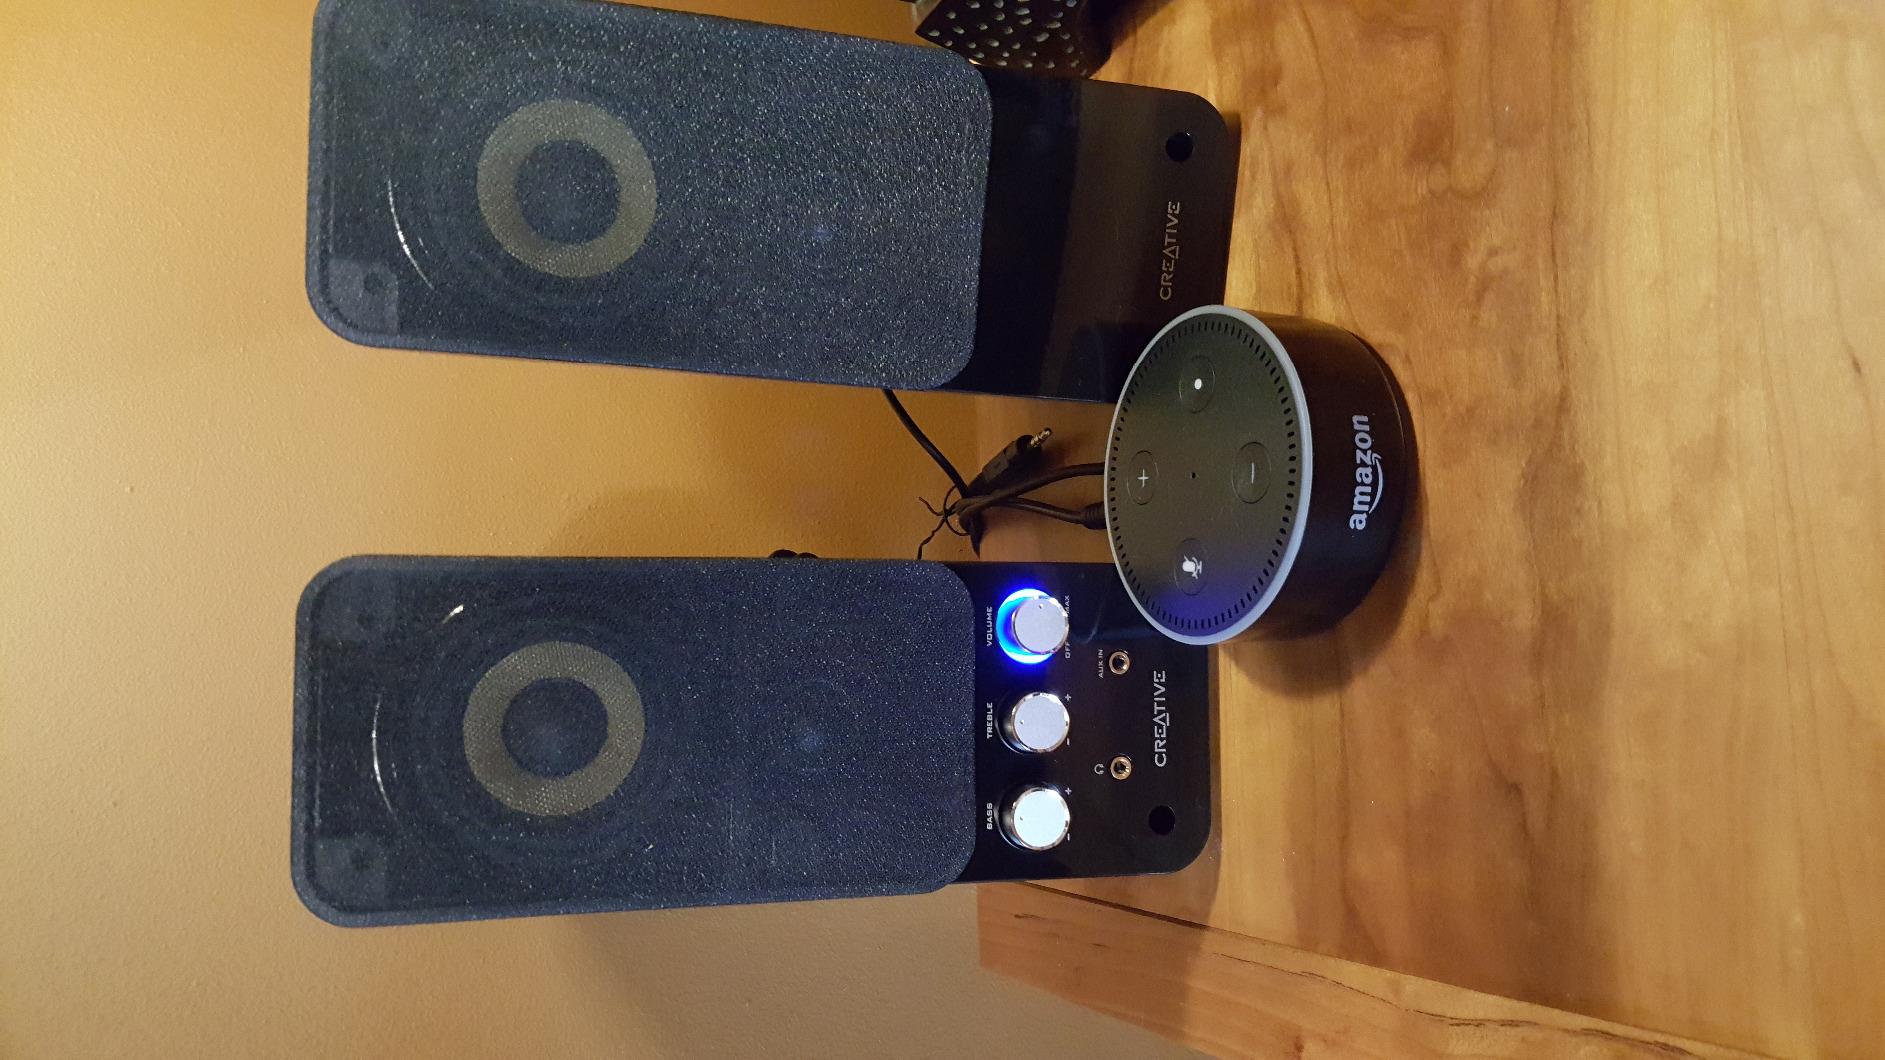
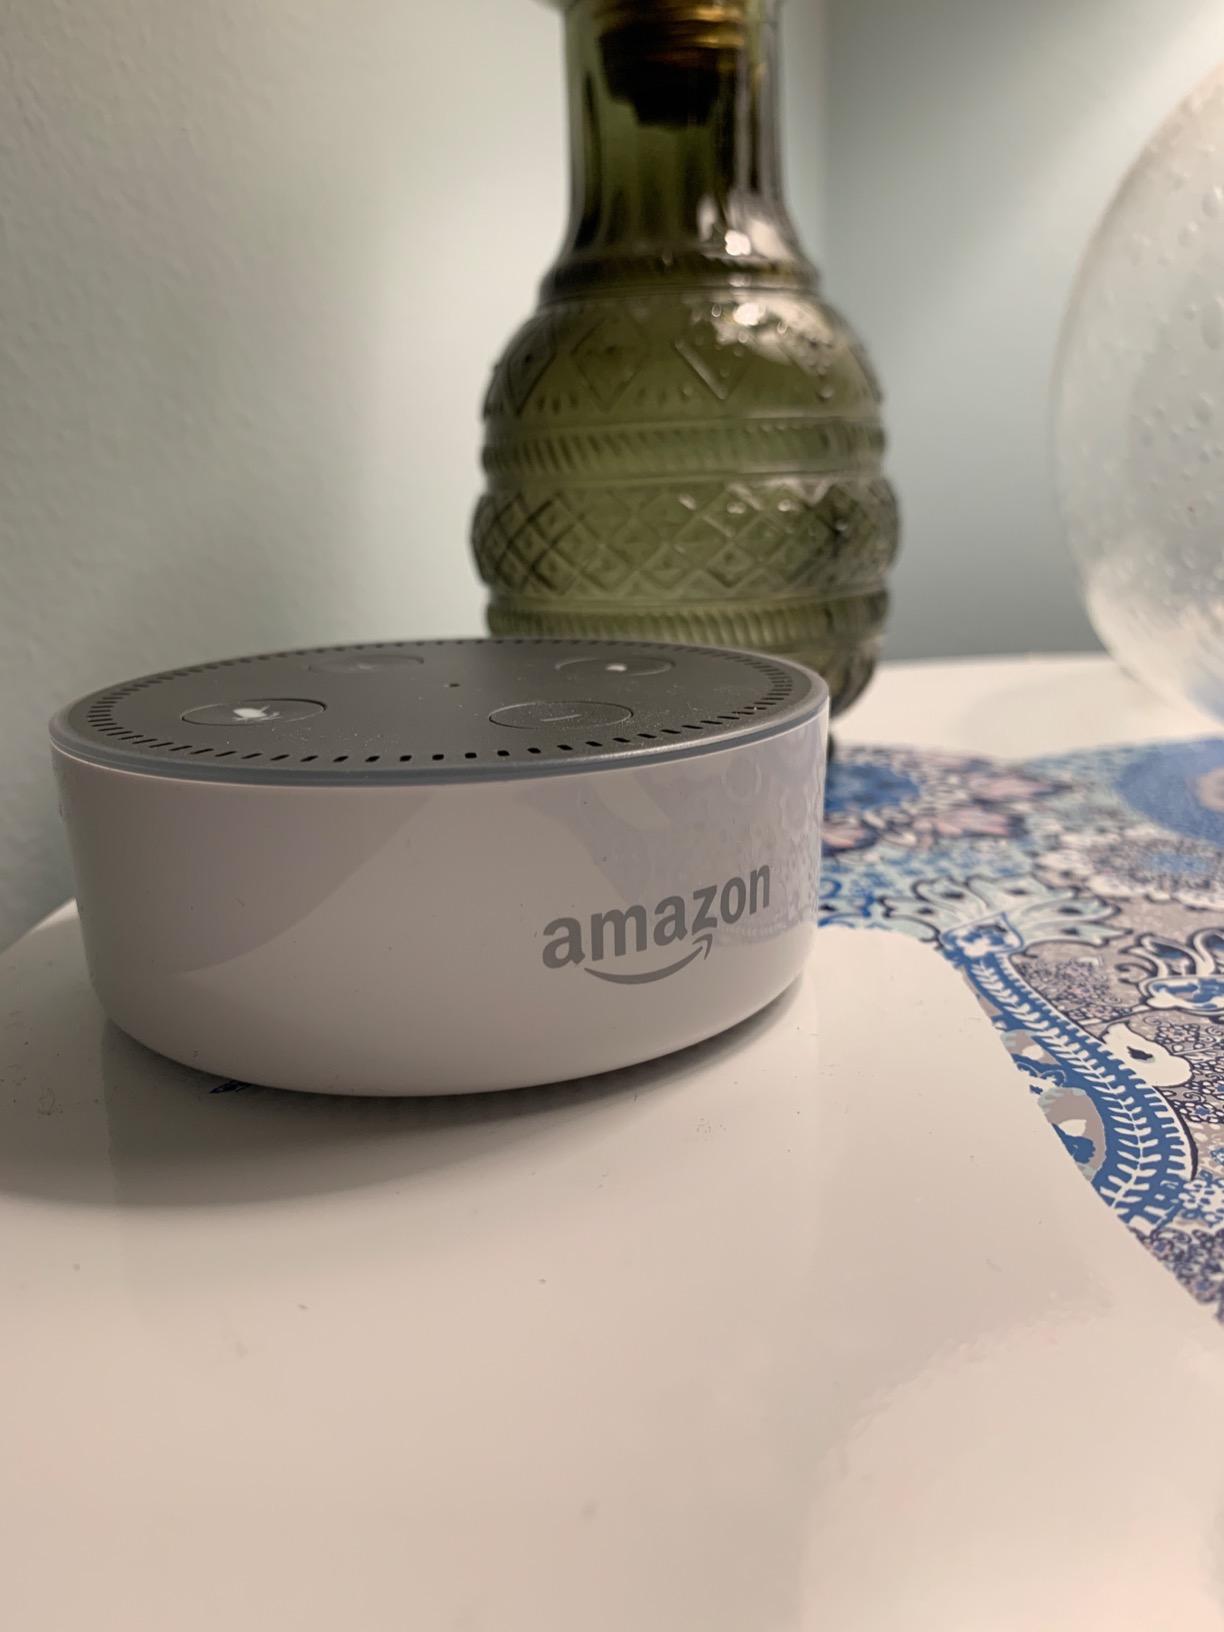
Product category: speaker
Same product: no